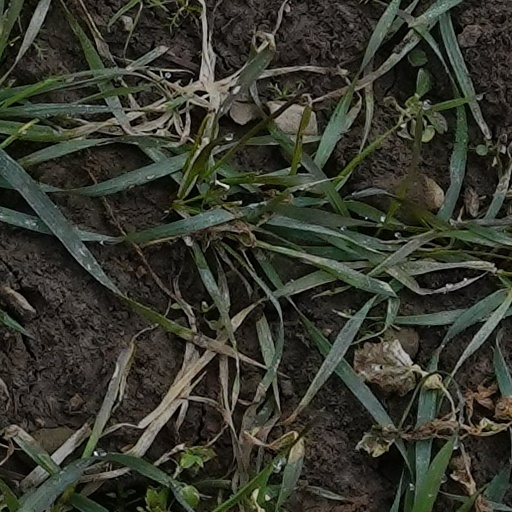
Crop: wheat